Indian peafowl

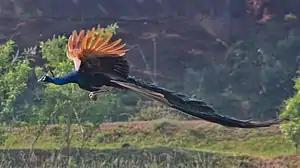
An Indian peacock in flight

The Indian peafowl is a resident breeder in the Indian subcontinent and is found across most of India and Sri Lanka. In India, it is found across the country from the Indus valley in the north-west to Assam in the north-east, and from Himalayas in the north to the southern tip, except for the marshlands of Sunderbans in East India. In India, it is found up to elevations of in the north and upto in the mountains of the south. In Sri Lanka, it largely inhabits the drier lowland areas. It is generally found in forests, small hills, and bushy areas near water sources. It also occupies cultivable lands and live in a semi-domesticated state in human habitations. The peafowl has since been introduced in many other parts of the world and has become feral in some areas. It was supposedly introduced into Europe by Alexander the Great, while the bird might have been introduced earlier and had reached Athens by 450 BCE.